Port Arthur massacre (Australia)

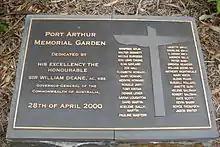
Memorial plaque

The Port Arthur tourist site reopened a few weeks later, and since then a new restaurant has been built. The former Broad Arrow Café structure is now a "place for quiet reflection", with a monument and memorial garden dedicated at the site in April 2000. The "Australian Journal of Emergency Management" published several research articles on the response and the ongoing processes of recovery, including an article about caring for the social workers working with residents.